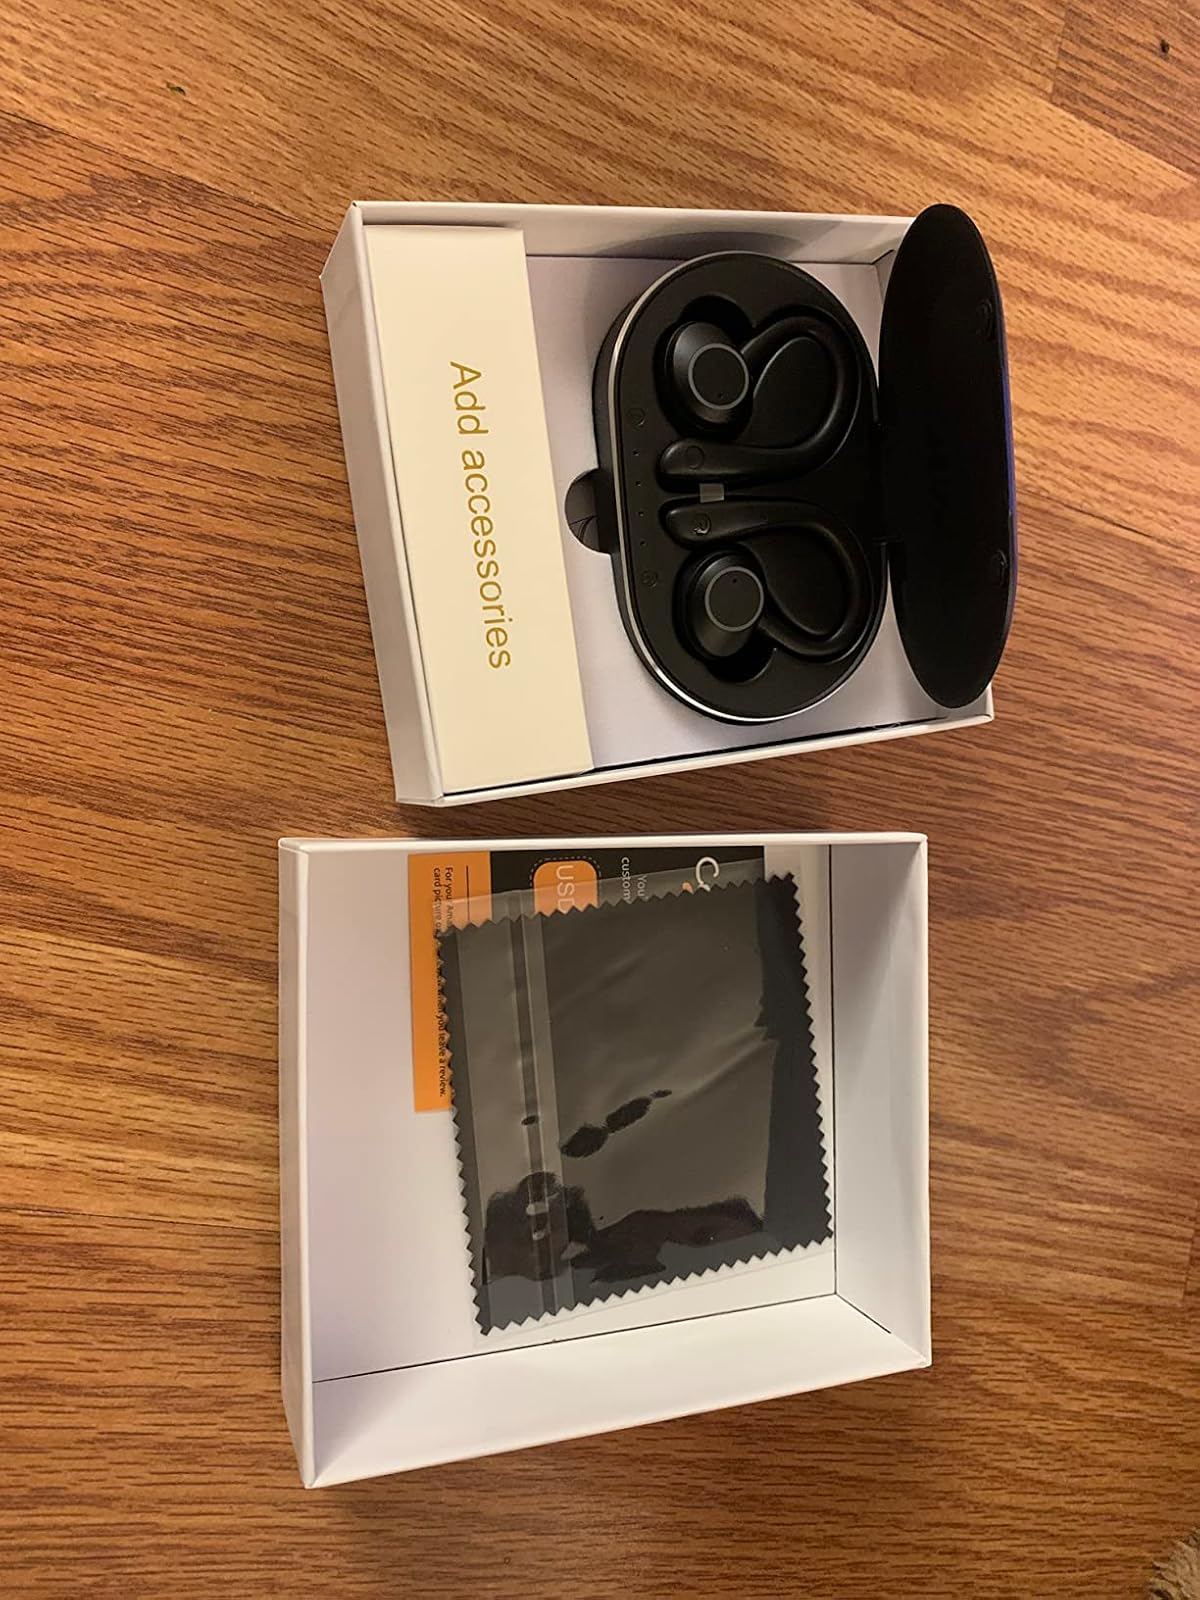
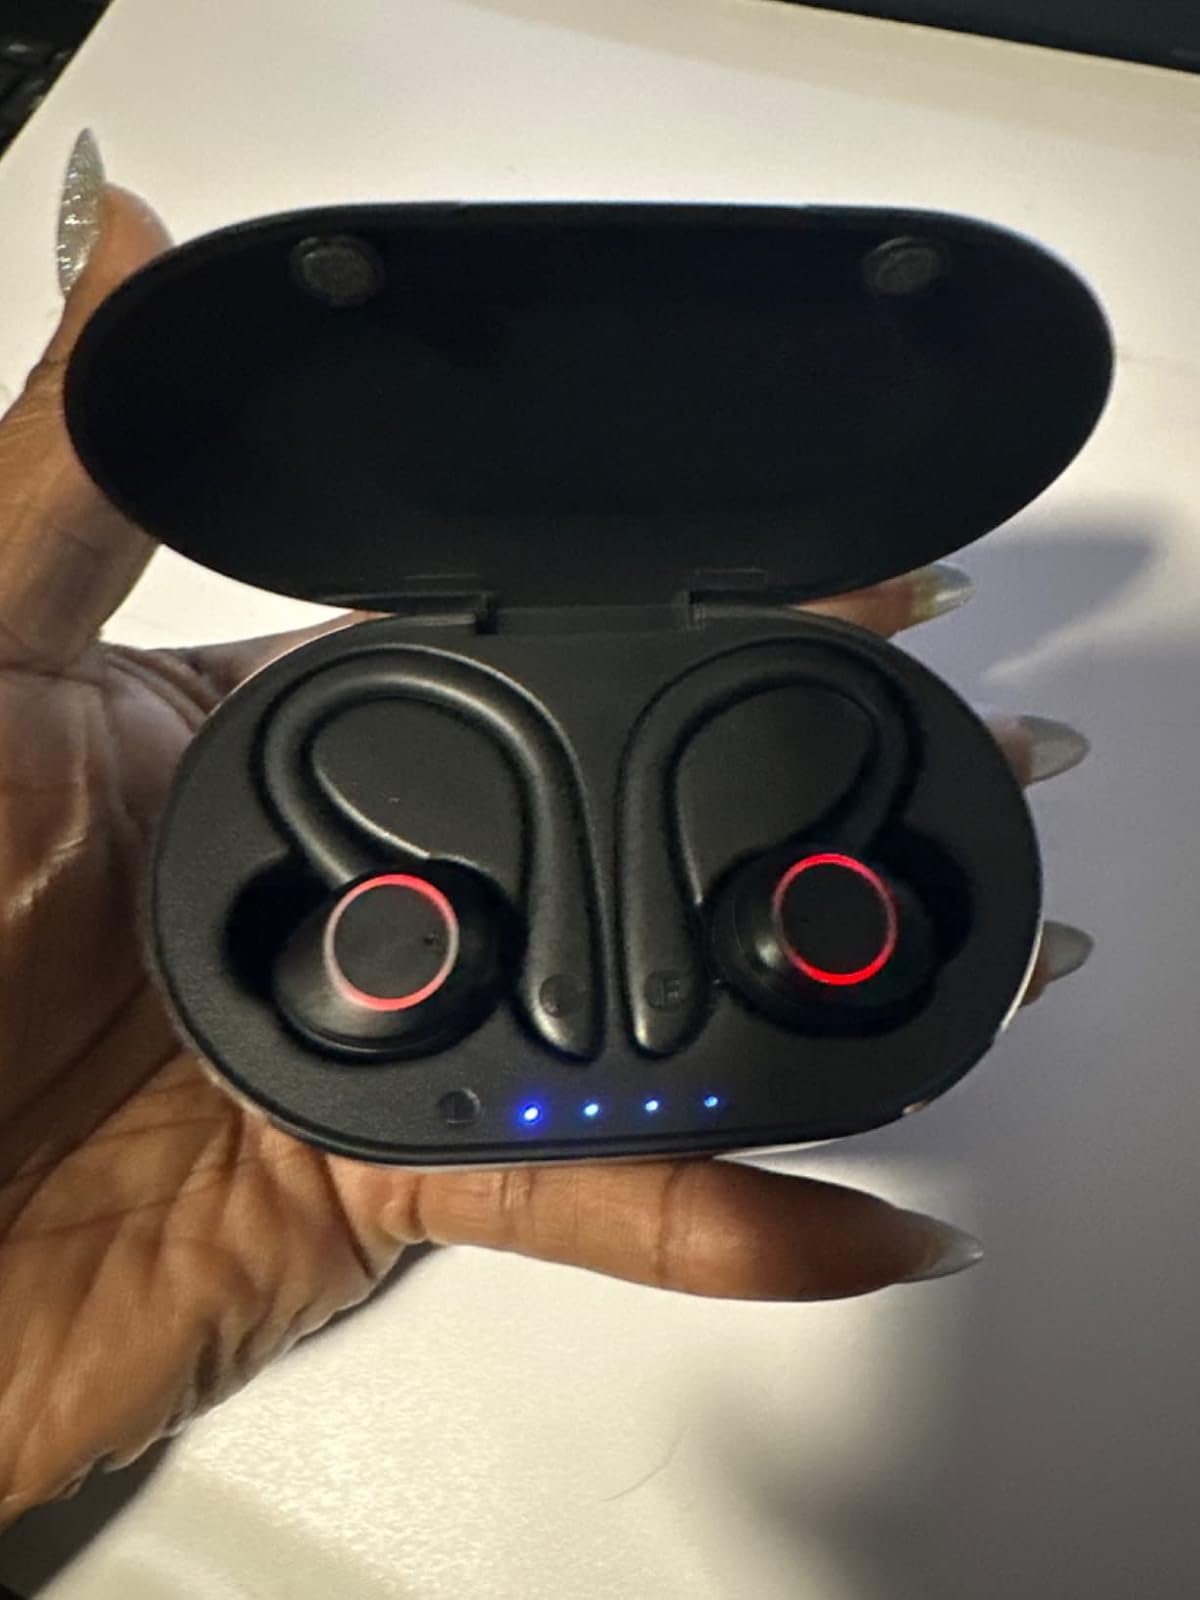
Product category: earbuds
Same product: yes